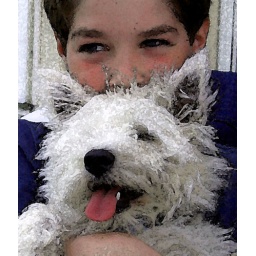
One of my friend's son and his dog a few years ago. Photoshopped in style 2.. :)